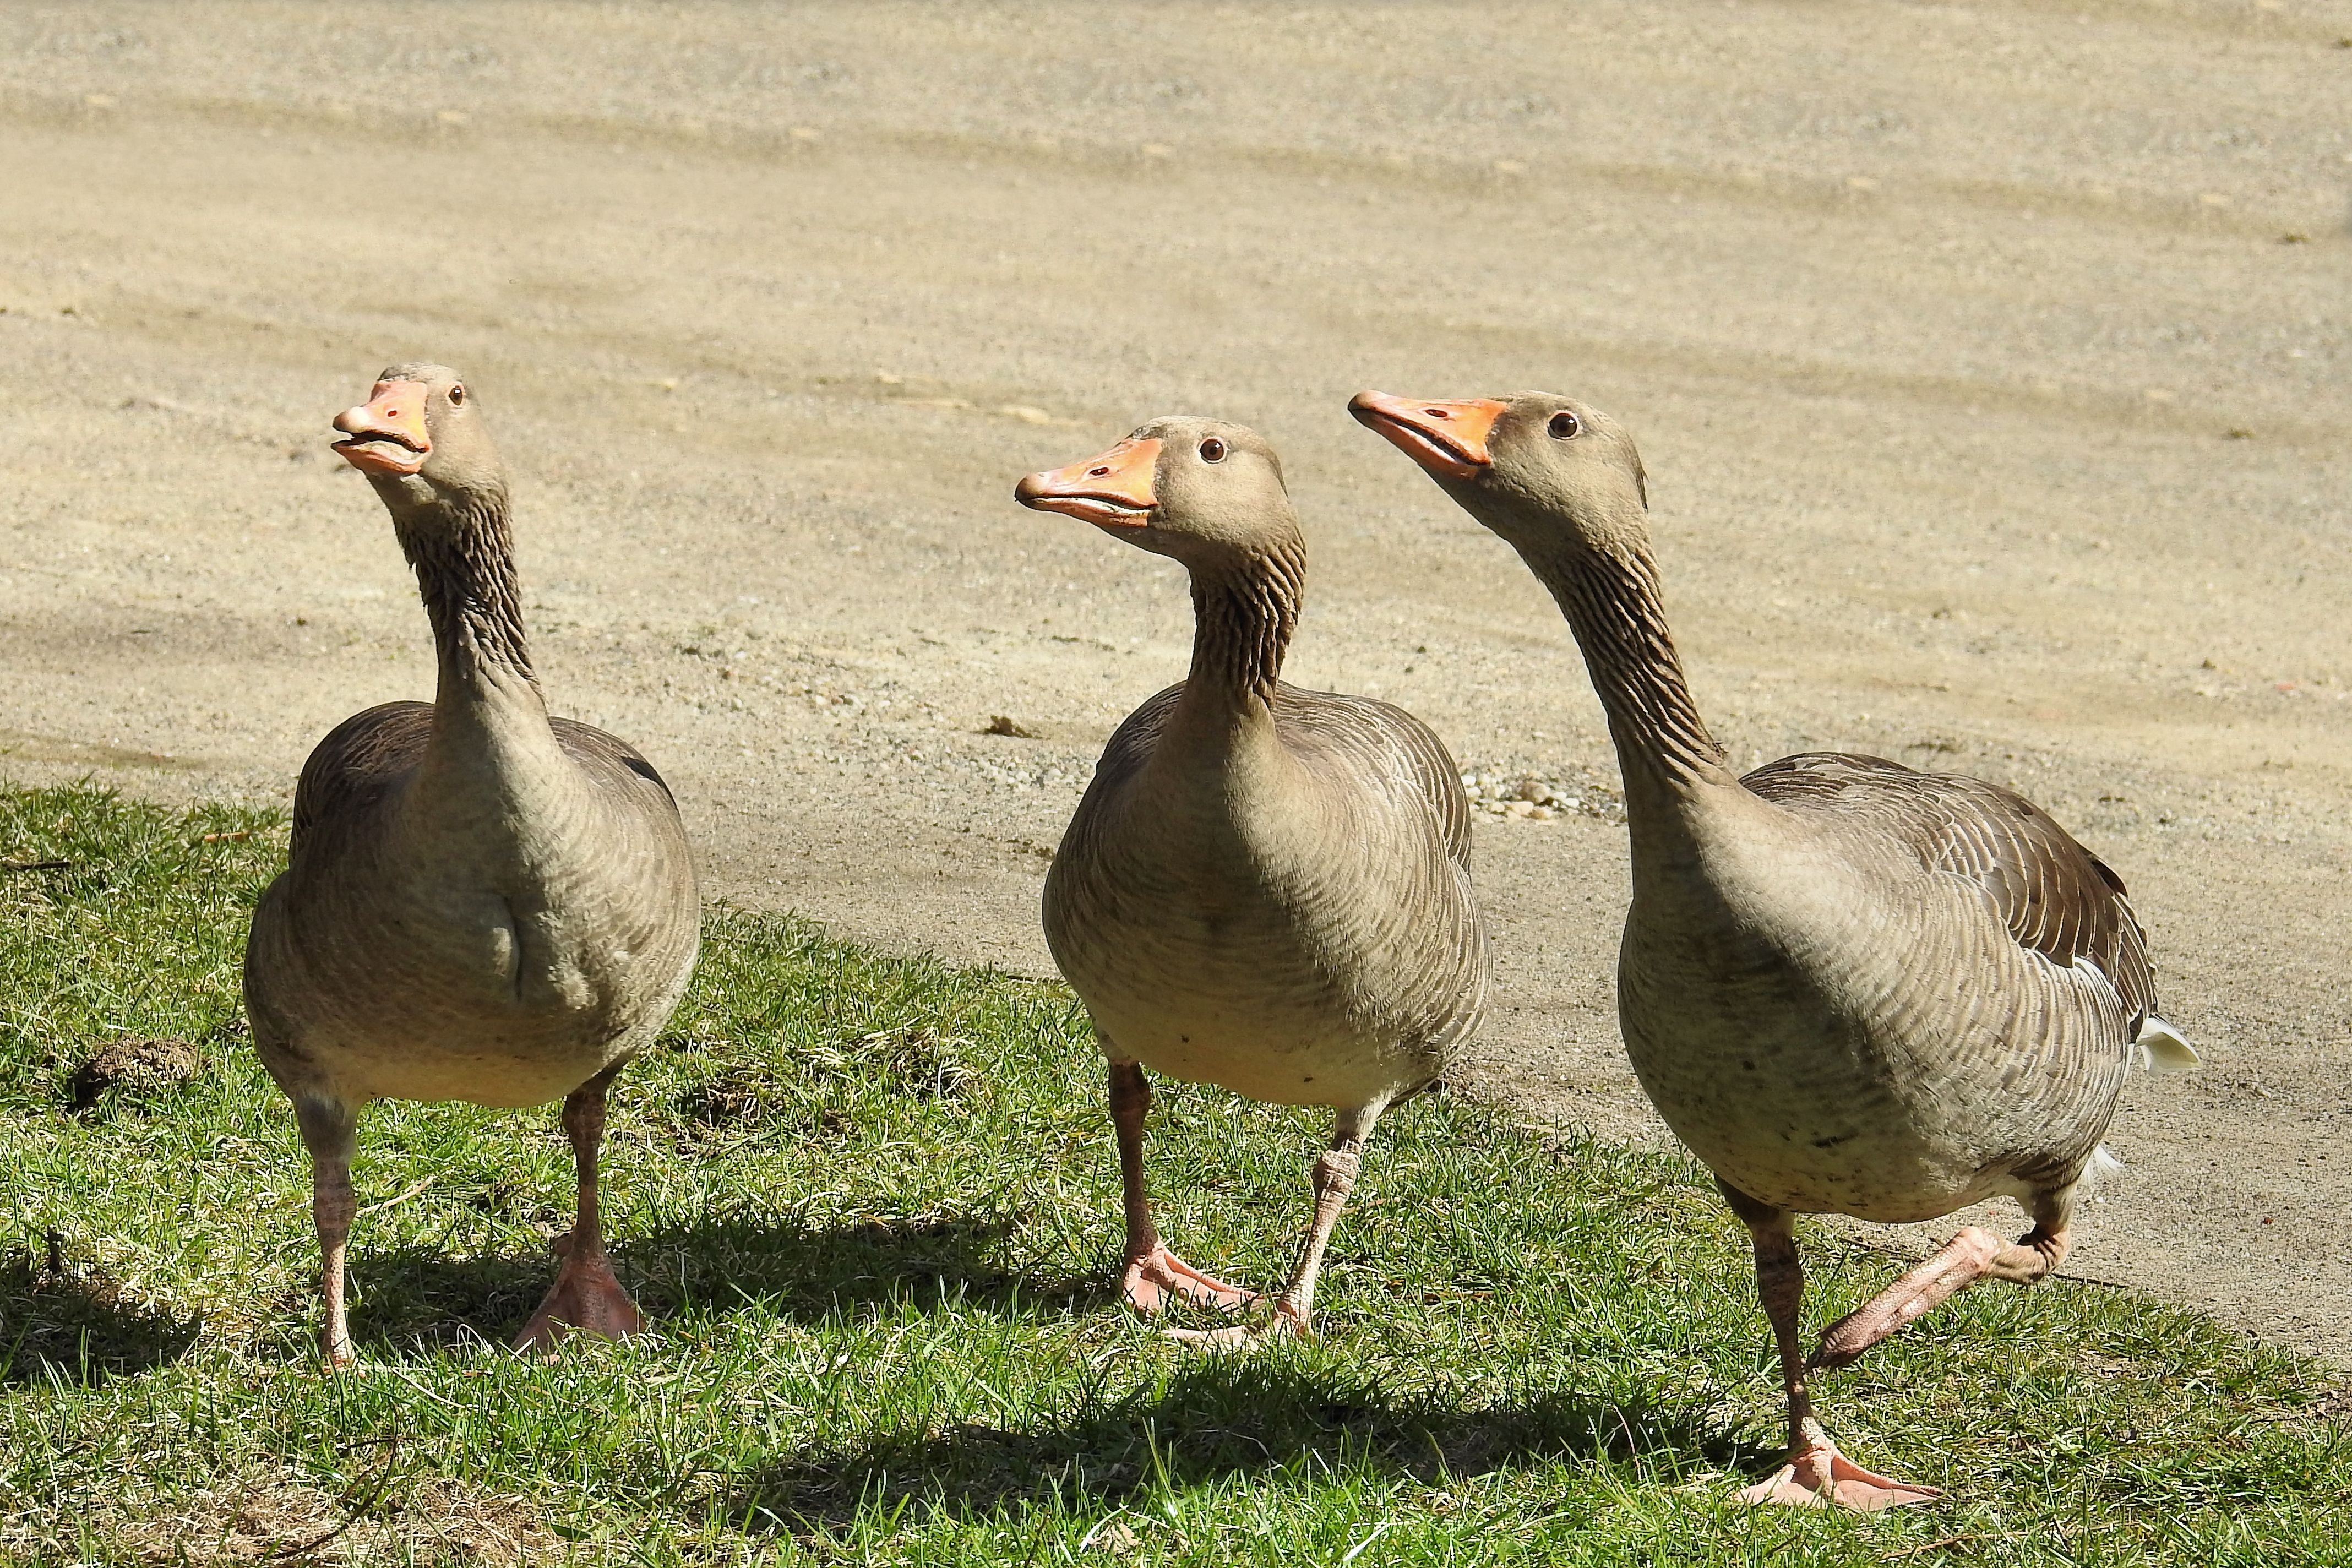
nature, bird, wildlife, beak, fowl, fauna, poultry, goose, geese, vertebrate, waterfowl, water bird, aggressive, wild geese, grey geese, ducks geese and swans